Focal-plane array testing

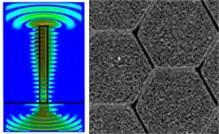
A 2D nanowire array; light field in a nanolaser. Used to create a multi-color focal plane array.

Focal plane array testing is a specialized field of test engineering. Focal plane array (FPA) imaging devices are used in missile guidance sensors, infrared astronomy, manufacturing inspection, and thermal imaging. Focal plane array testing is the process of verifying and validating that these devices function correctly. Focal plane arrays are complex to develop, in some cases the fabrication process may have more than 150 steps, testing of these devices must ensure that each step has the desired result.